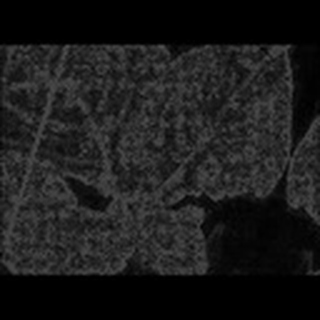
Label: cotton_bacterial_blight